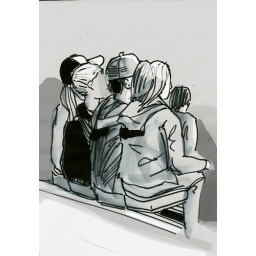
They 've built a temporary stadion in the middle of zurich train station for playing beach volleyball